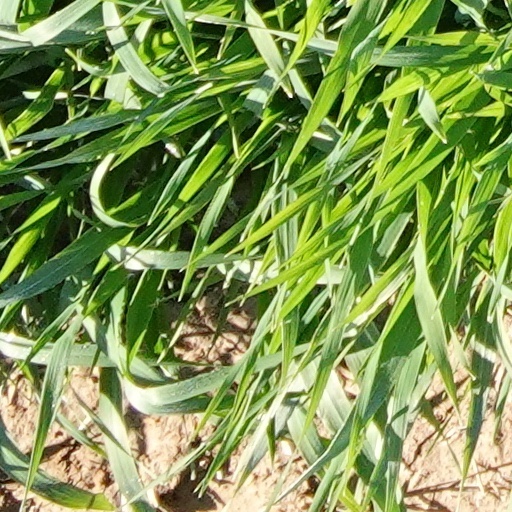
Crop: wheat